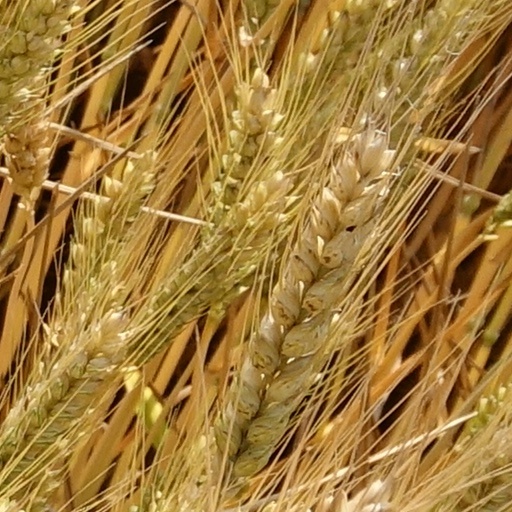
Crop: wheat